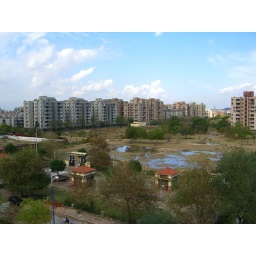
After the thunder storms we could see the blue sky in Delhi...quite a rare site!